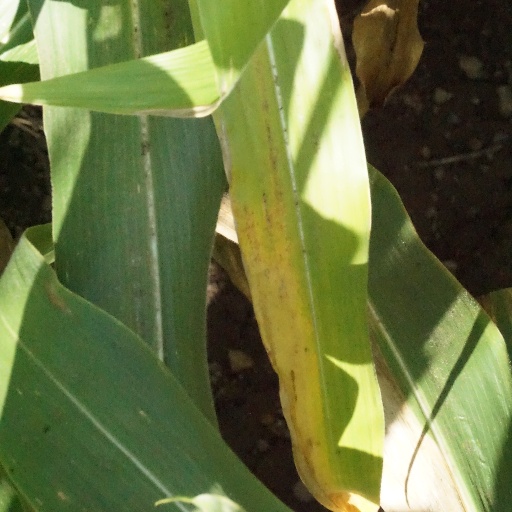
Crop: maize; corn